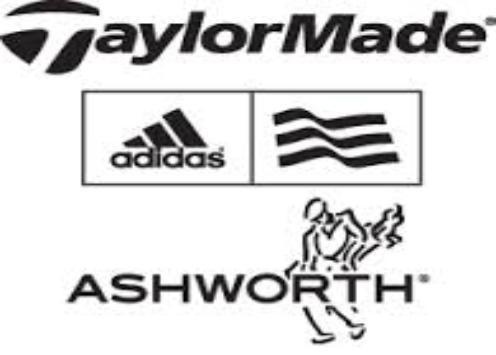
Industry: Sports